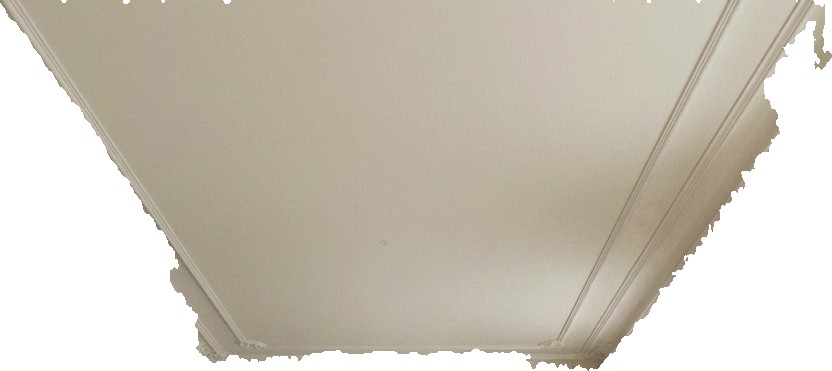
Surface category: ceiling